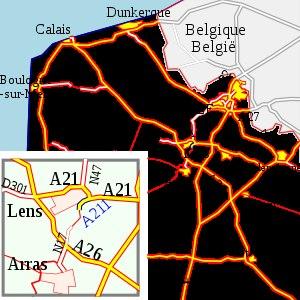
L’autoroute A21, également appelée rocade minière, relie l'A26 au niveau de Bully-les-Mines à l'A2 au niveau de Douchy-les-Mines, en contournant les villes de Lens et Douai. Elle a vocation de relier ces dernières à Valenciennes. En 2009, elle a remplacé à l'est la N455. Tout comme l'A211, elle fait partie du ressort de la Direction interdépartementale des Routes Nord.